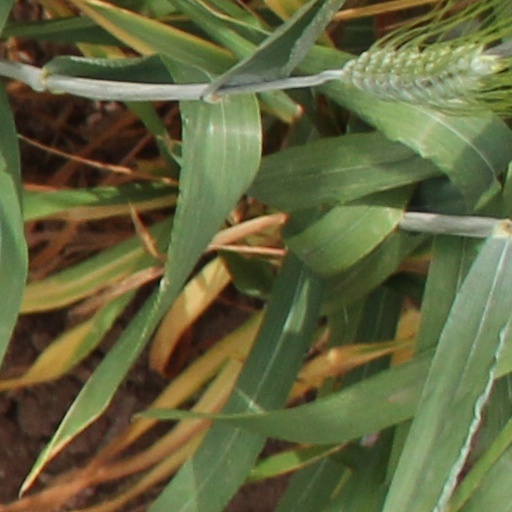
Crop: wheat